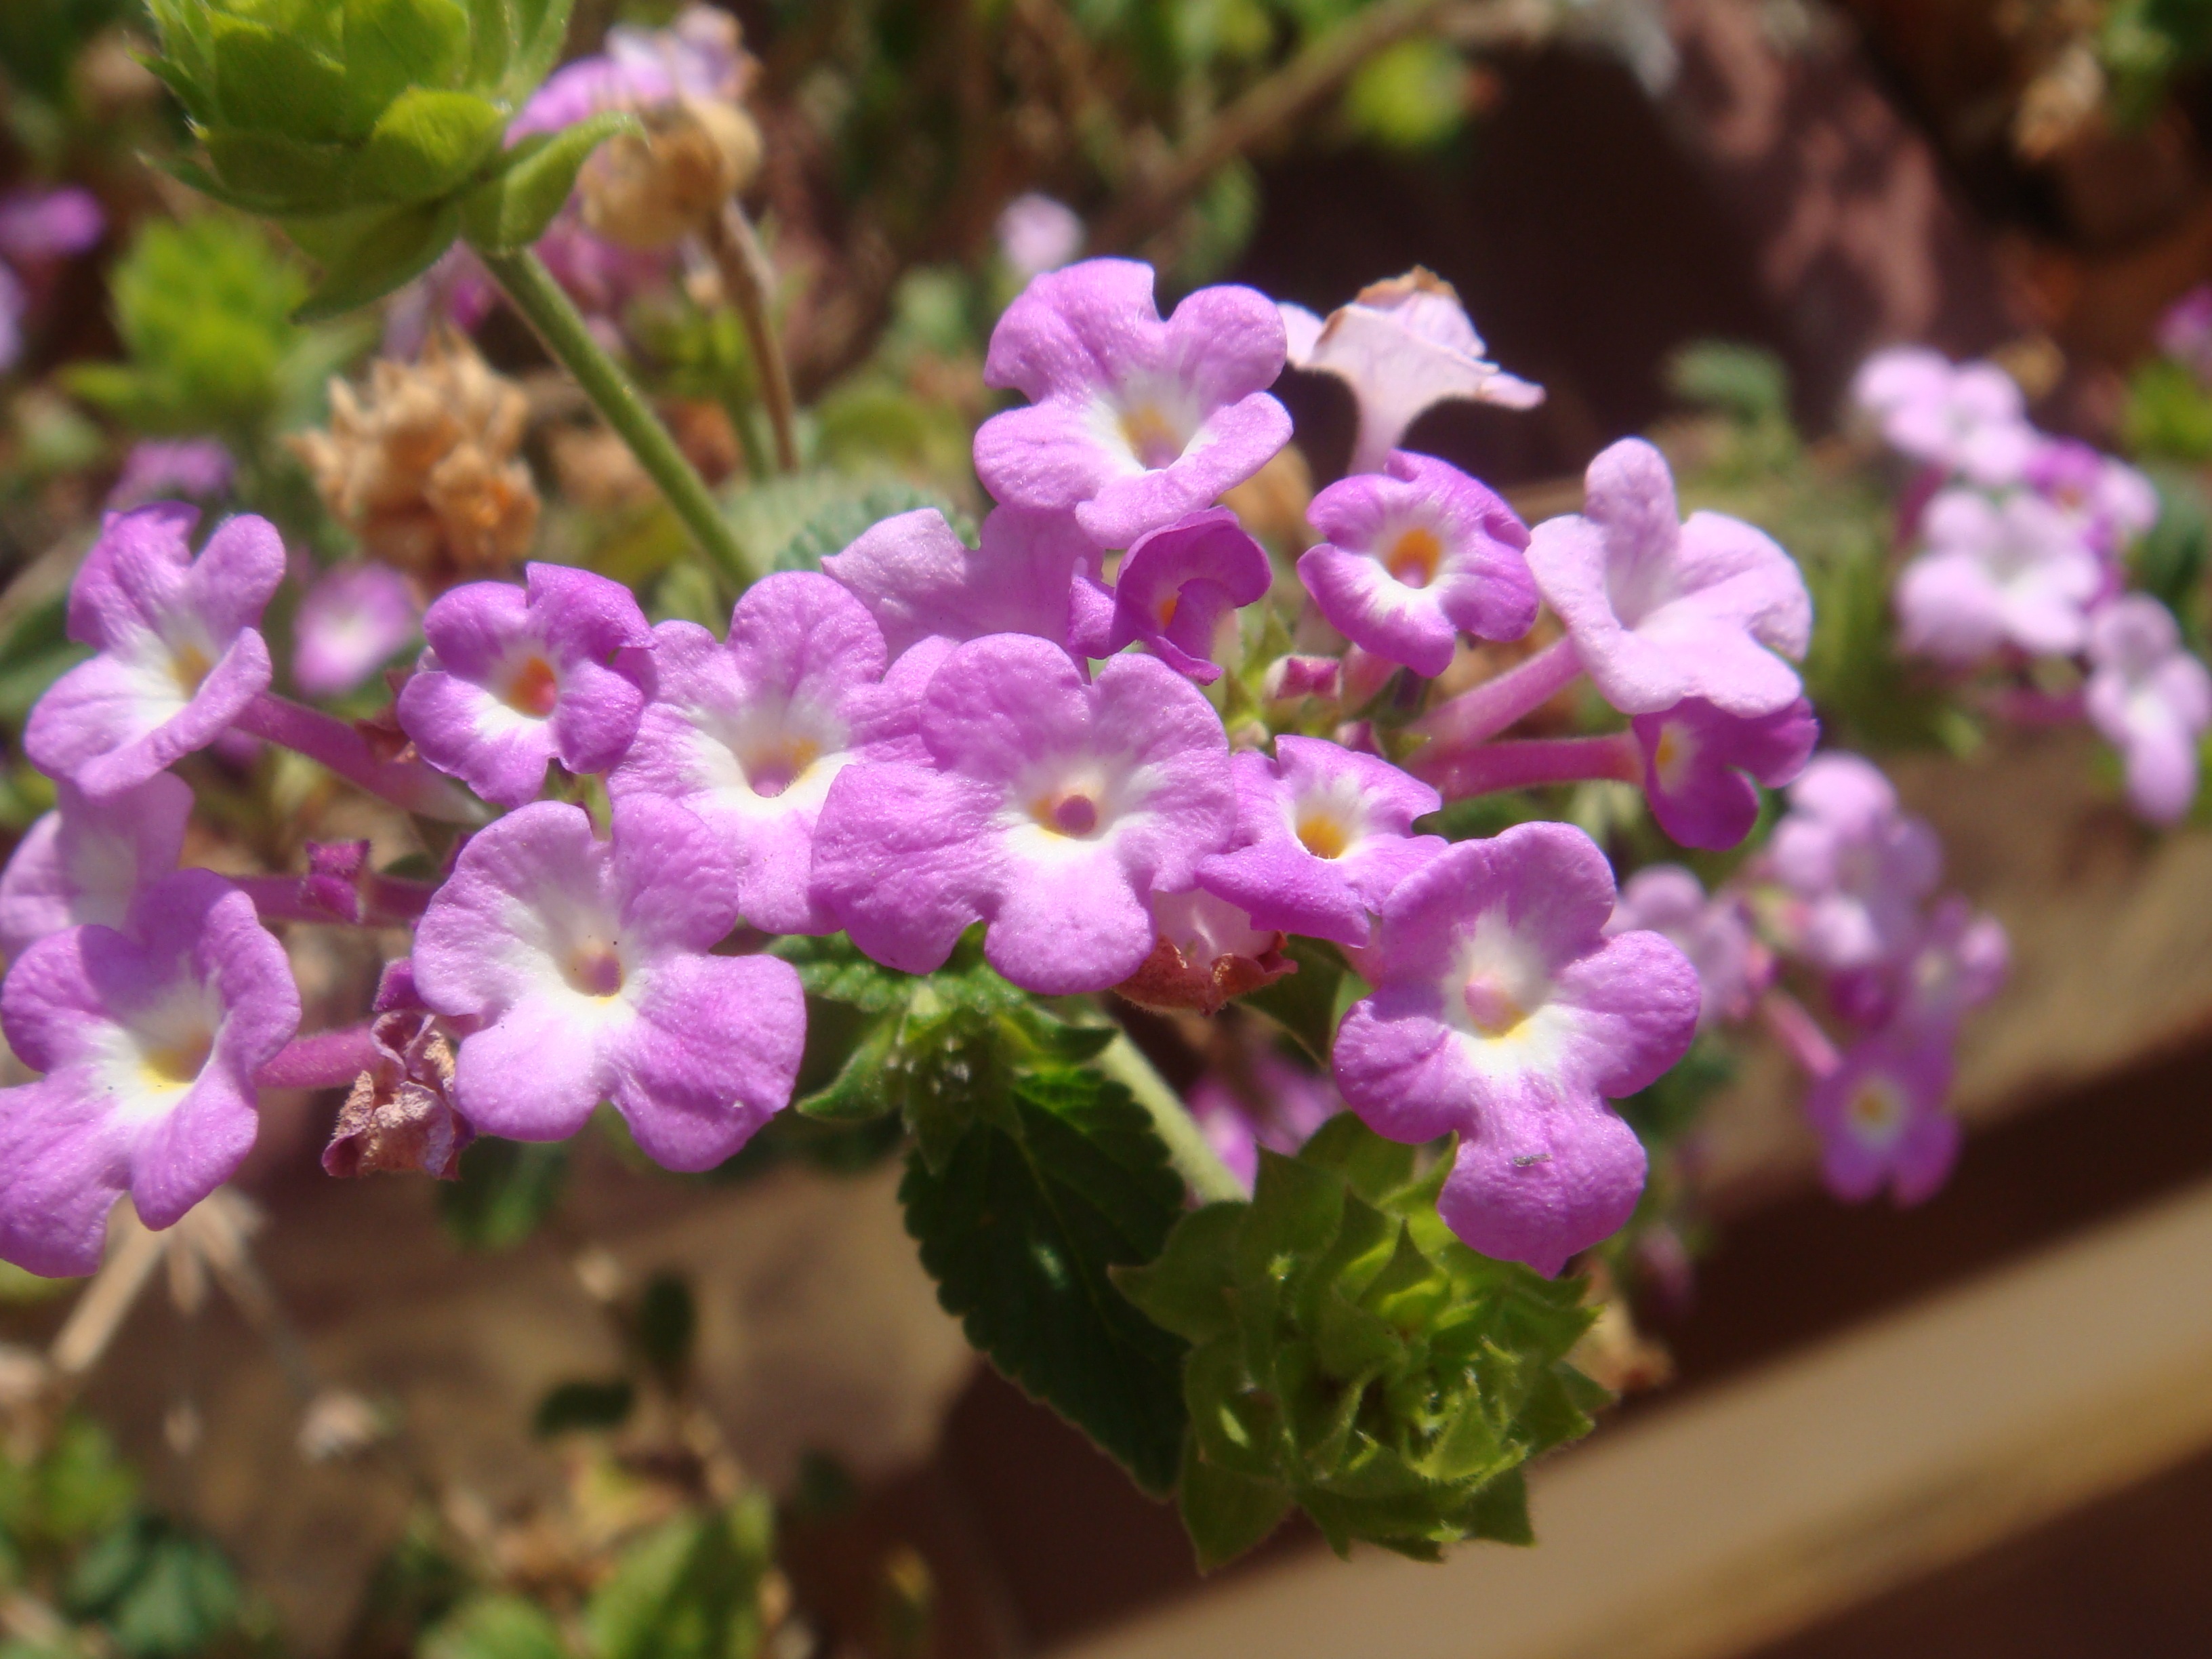
blossom, plant, flower, petal, herb, botany, garden, flora, wildflower, flowers, viola, sao paulo, macro photography, flowering plant, annual plant, boxing ball, land plant, violet family, breckland thyme, hotel avenida, guas de s o pedro